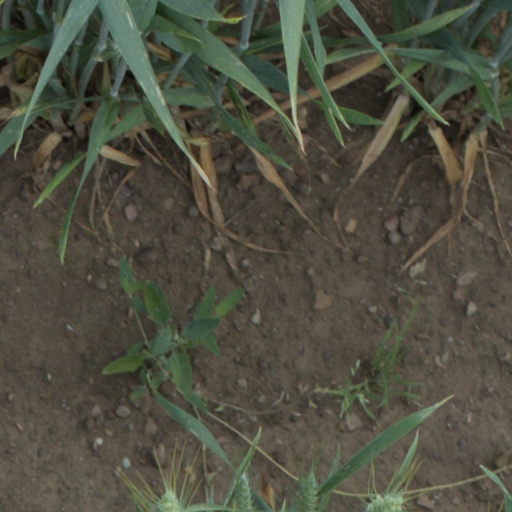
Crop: wheat